Klemen Štimulak

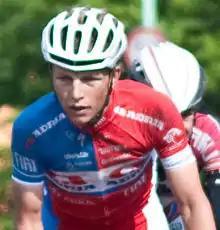
Štimulak in 2014

Klemen Štimulak (born 20 July 1990) is a Slovenian retired racing cyclist, who rode professionally between 2009 and 2015 for the and teams. He rode at the 2014 UCI Road World Championships.